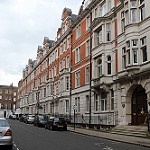
Label: street